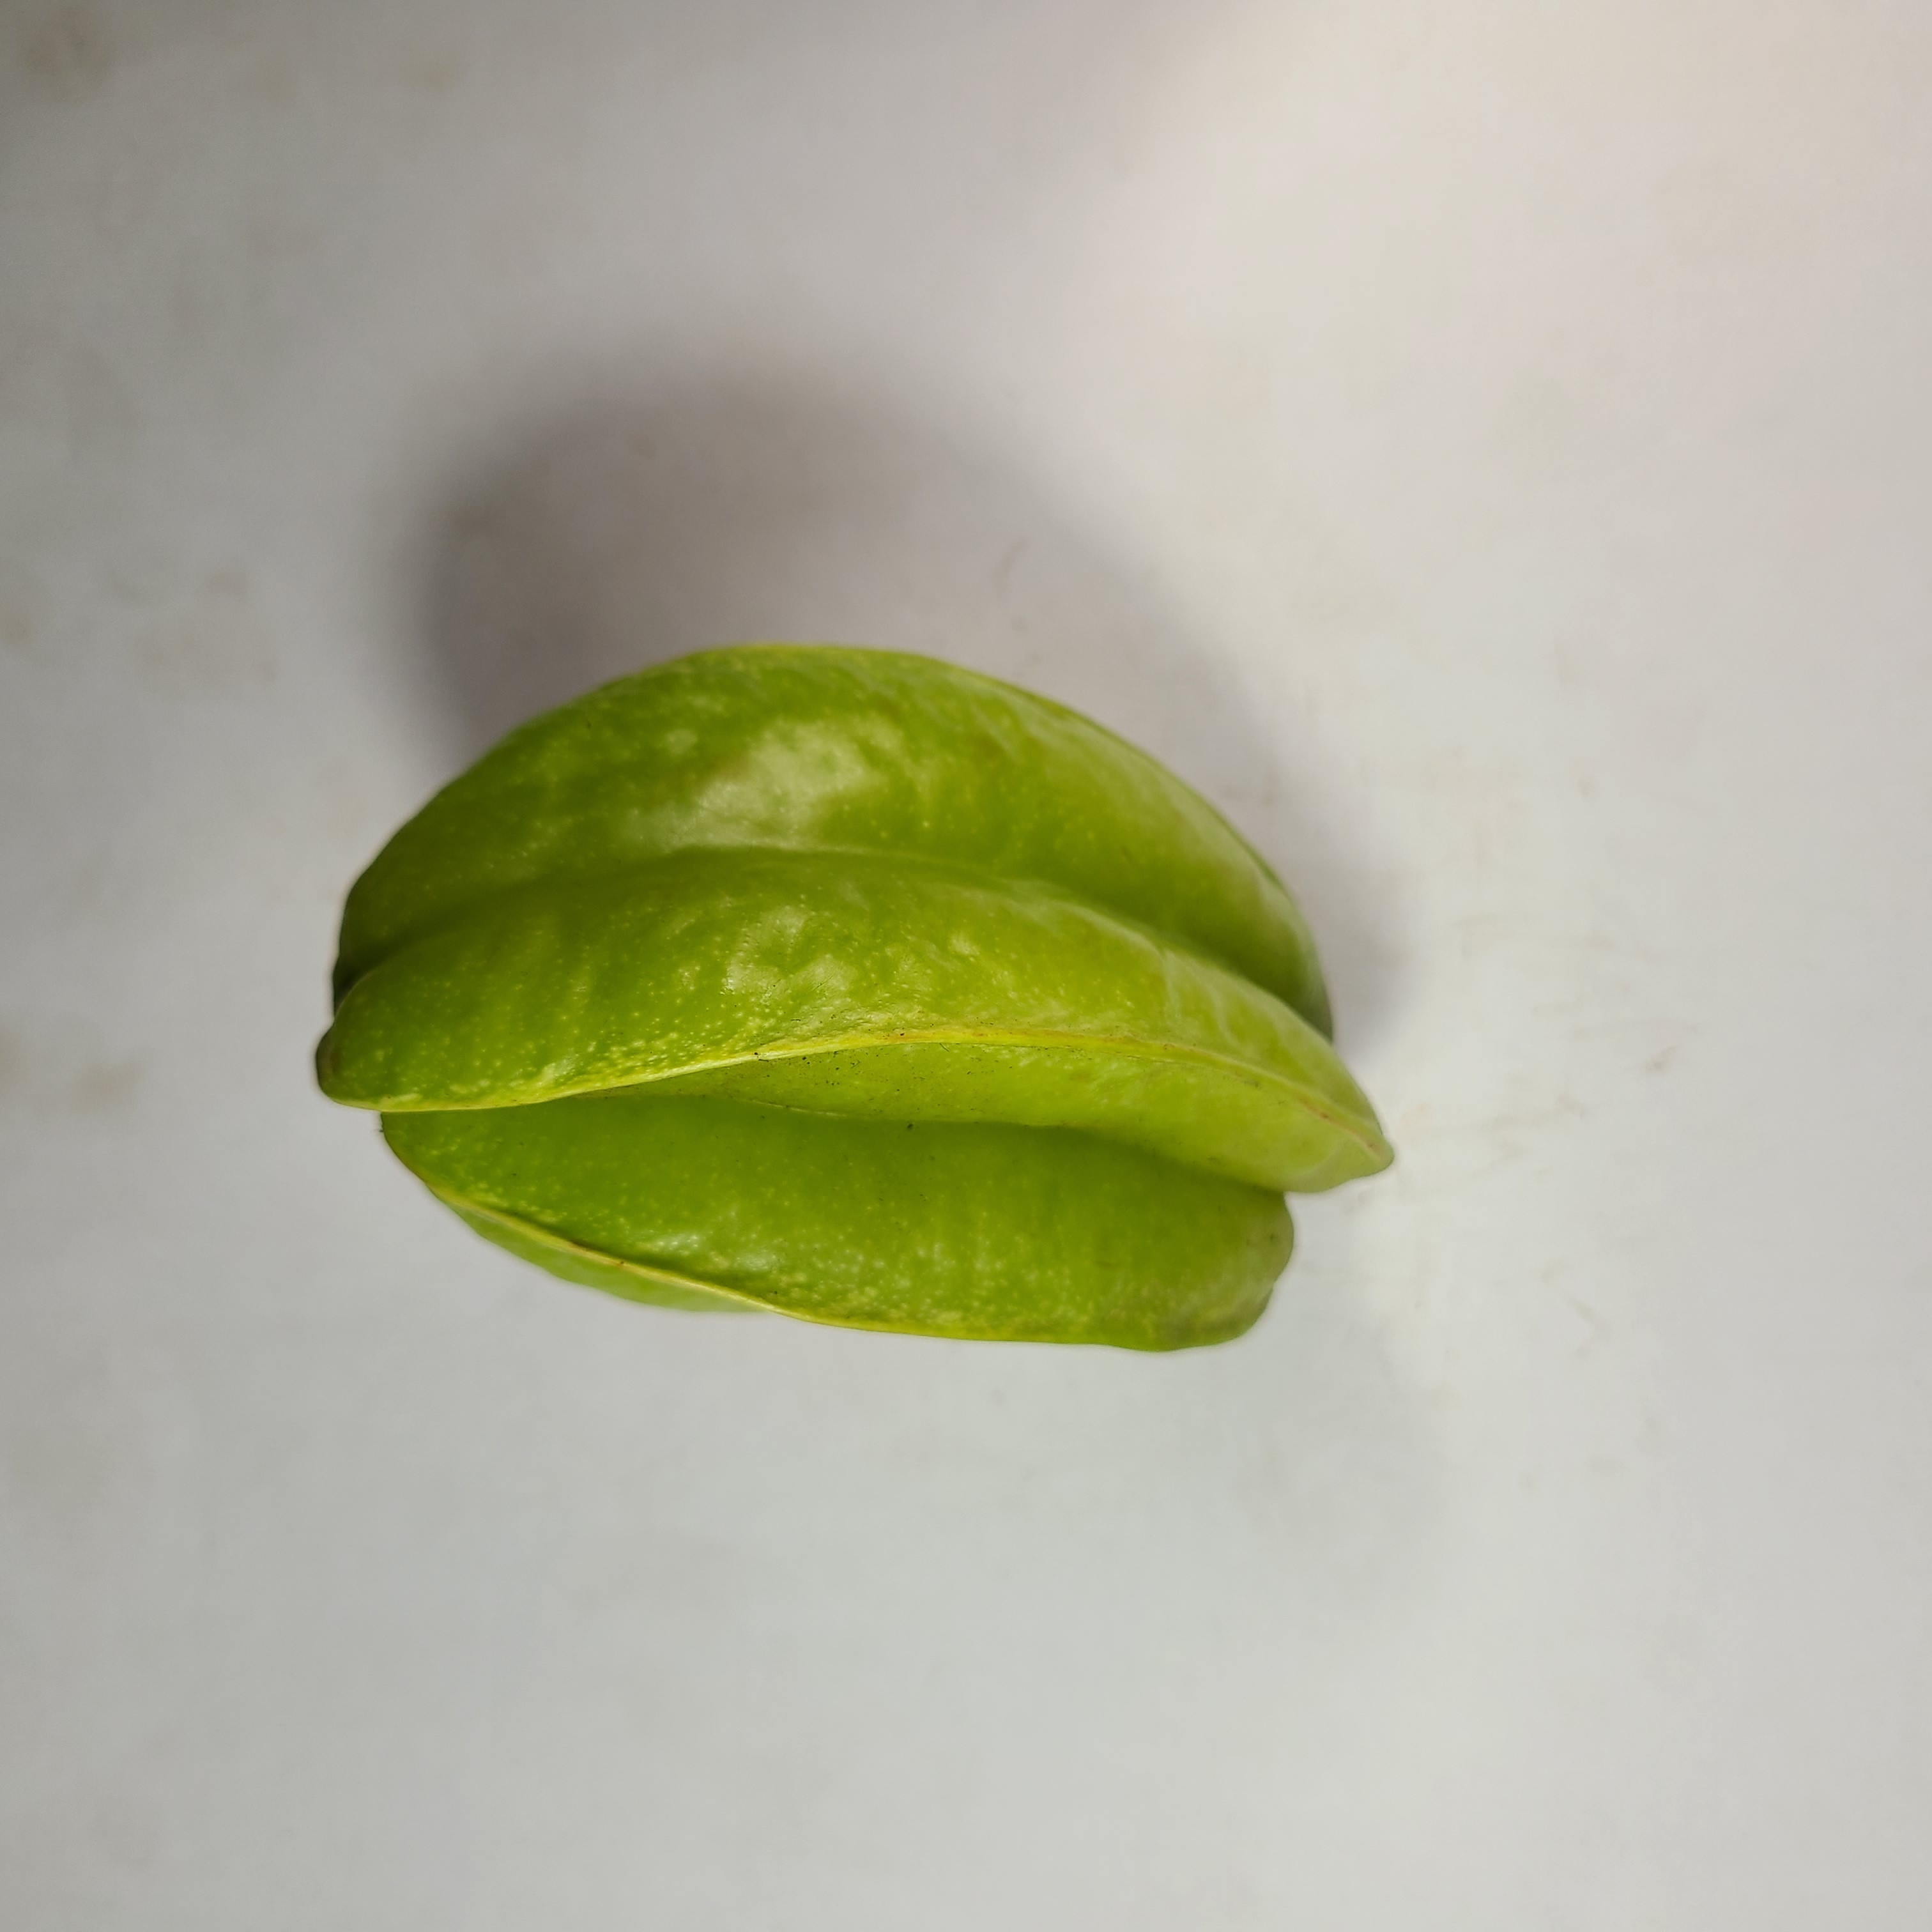
Label: Healthy Fruits